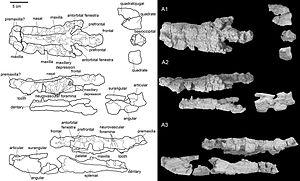
La formation de Dashanpu est une formation géologique chinoise d'âge Jurassique moyen, soit il y a entre 174,1 ± 1,0 et 163,5 ± 1,0 Ma. Cette formation est célèbre pour les fossiles qu'elle renferme et, en particulier, ses dinosaures.